Jon Brower Minnoch

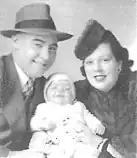
Minnoch as an infant with his parents

Minnoch was born in 1941 in Seattle, Washington, to John Minnoch and June ( Brower). He weighed approximately at birth. When Minnoch was an infant, his parents moved from Seattle to an apartment at a Bellingham hotel. He was an only child. Minnoch's father worked as a machinist and died of a heart attack in 1962. Minnoch's mother was a graduate of Seattle Pacific University and worked as a registered nurse at Providence Hospital and later as a telephone operator. June died in 1986, three years after her son. Minnoch's grandfather, Peter, was born in Scotland and emigrated to Ogden City, Utah, in 1876 with the Latter-Day Saints movement.